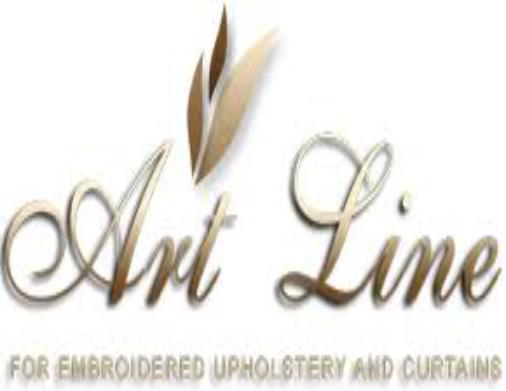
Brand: artline
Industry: Necessities